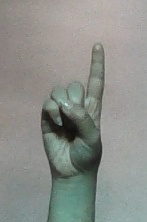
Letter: bb